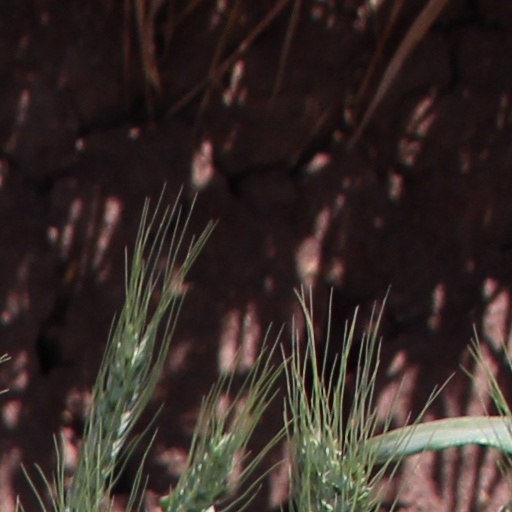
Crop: wheat